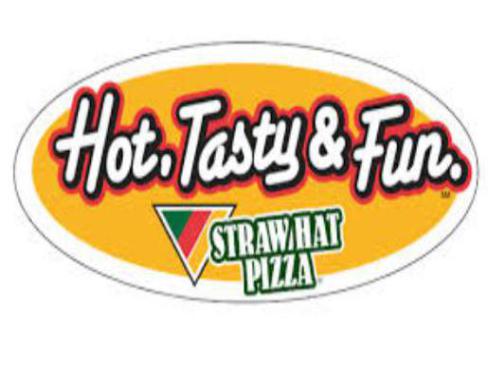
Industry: Food